The Lion, the Witch and the Wardrobe (1979 film)

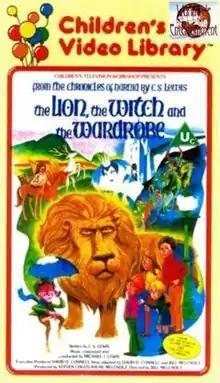
UK VHS cover

The Lion, the Witch and the Wardrobe is an animated television program that was broadcast in two parts on CBS on April 1 and 2, 1979, based on the 1950 novel "The Lion, the Witch and the Wardrobe" by C. S. Lewis. It was adapted by Snoopy and Charlie Brown animator Bill Melendez.